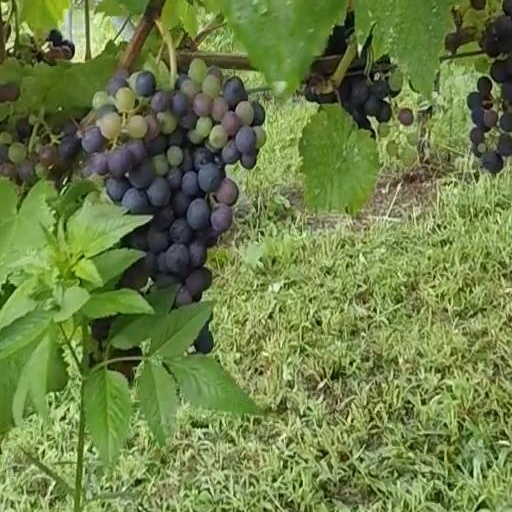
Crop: grape